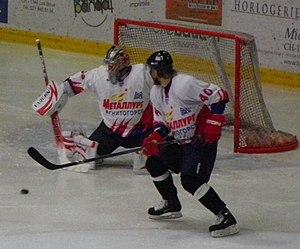
Guoergui Guelachvili, Aleksandr Selouïanov joueurs de hockey sur glace russes avec le Metallurg Magnitogorsk
Gueorgui Kakoïevitch Guelachvili est un joueur professionnel russe de hockey sur glace. Il possède un passeport géorgien. Il évolue au poste de gardien de but.